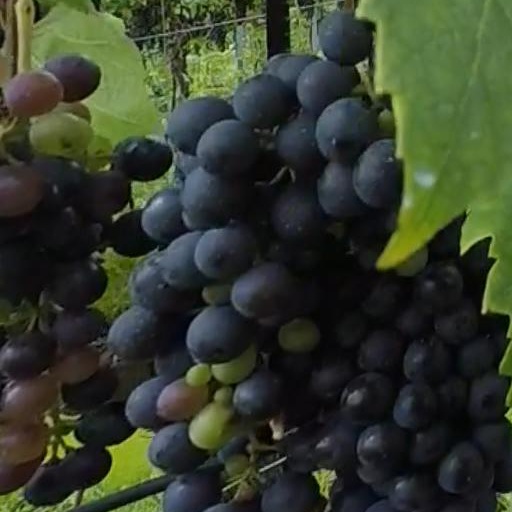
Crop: grape